Luis Donaldo Colosio Murrieta

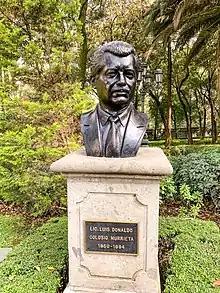
Bust of Colosio at Los Pinos

With only four months before the election, the PRI found itself hamstrung by the constitutional requirement that no presidential candidate can hold public office during the six months immediately prior to the election; this effectively disqualified the entire cabinet, where most of the more promising replacements were. Of the few potential candidates available, Salinas eventually chose Zedillo, who had just resigned as secretary of education to serve as Colosio's campaign manager, because Manlio Fabio Beltrones, a very close collaborator of the murdered candidate, showed a video where Colosio praised Zedillo. This stroke of luck for Zedillo, who would have never been a candidate under normal circumstances, gave rise to even more rumours – unfounded or not.